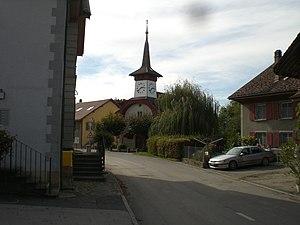
Église et village de Rueyres, canton de Vaud, Suisse